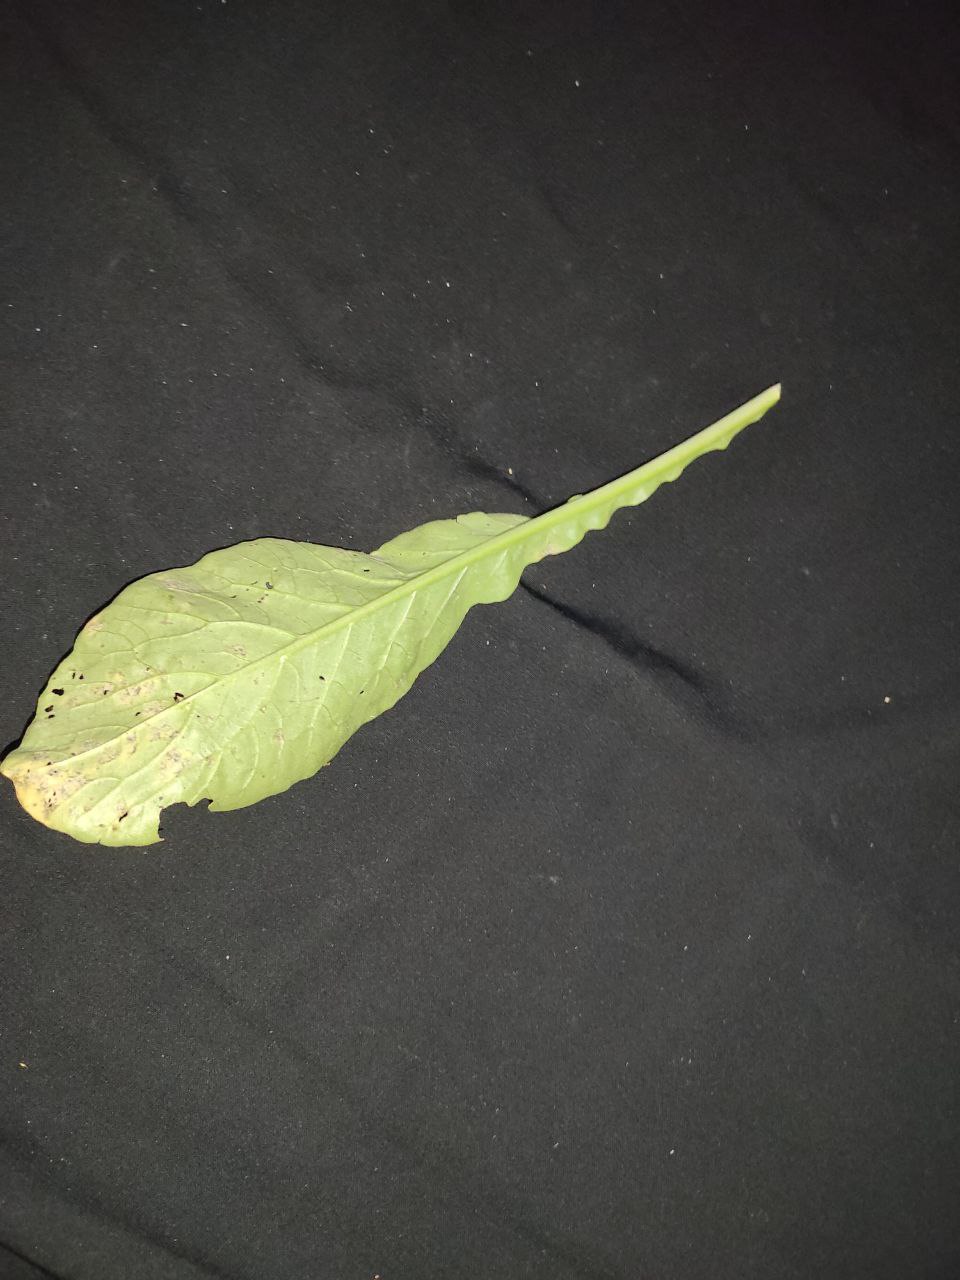
Label: Downey mildew